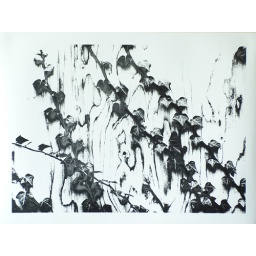
Ivy growing up a boarded window of a derilict house in Chingford, London, UK.